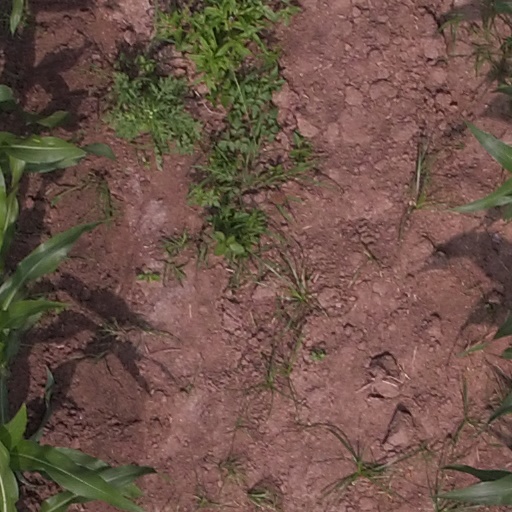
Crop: maize; corn